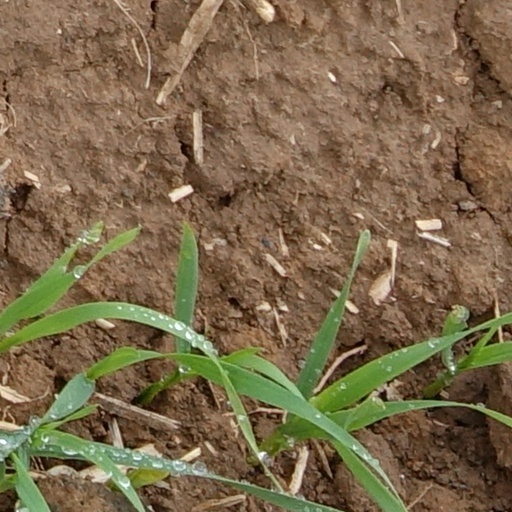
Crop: wheat